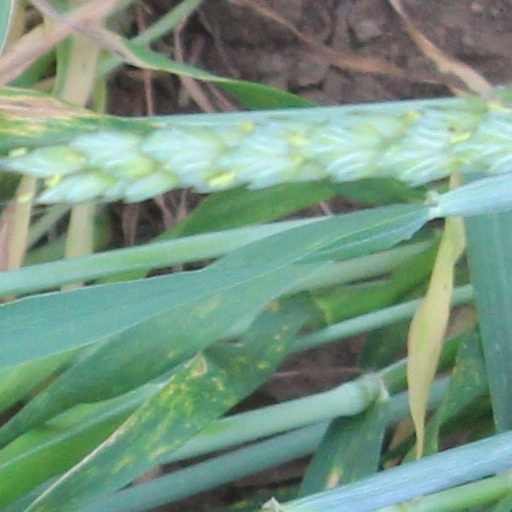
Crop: wheat